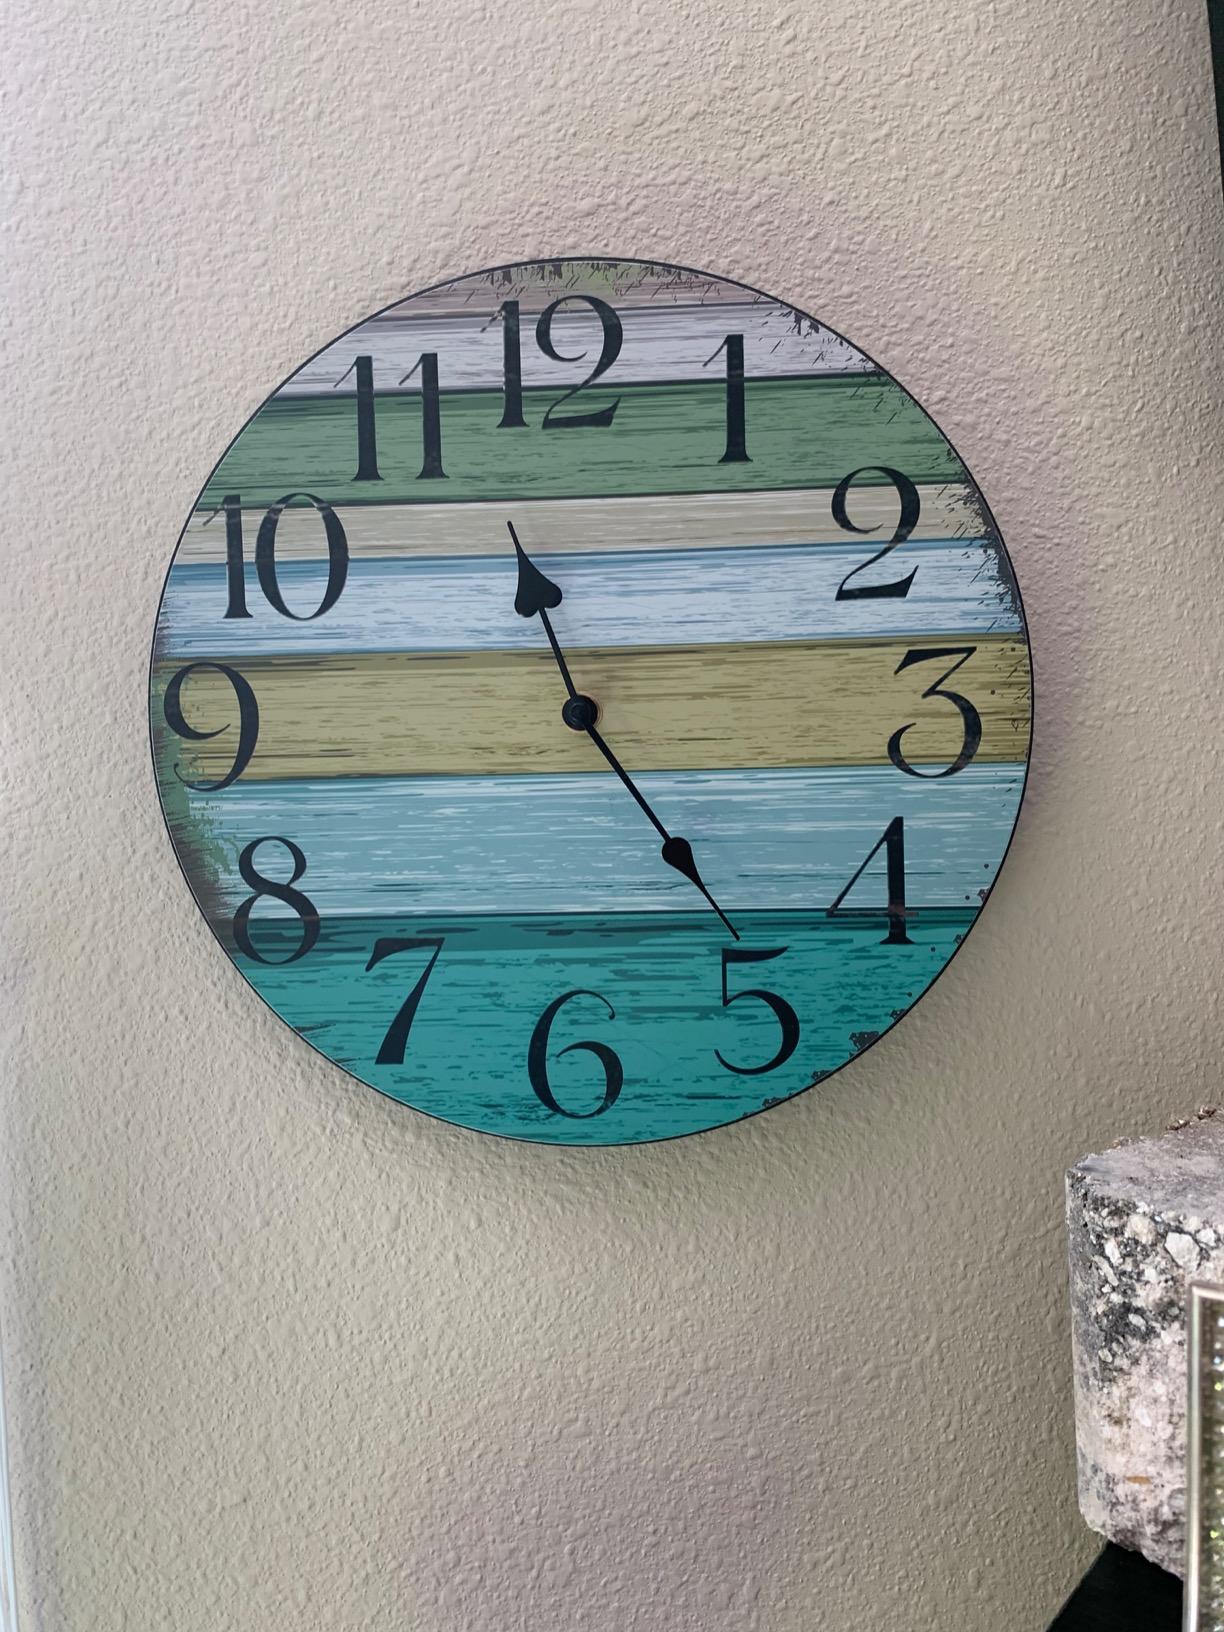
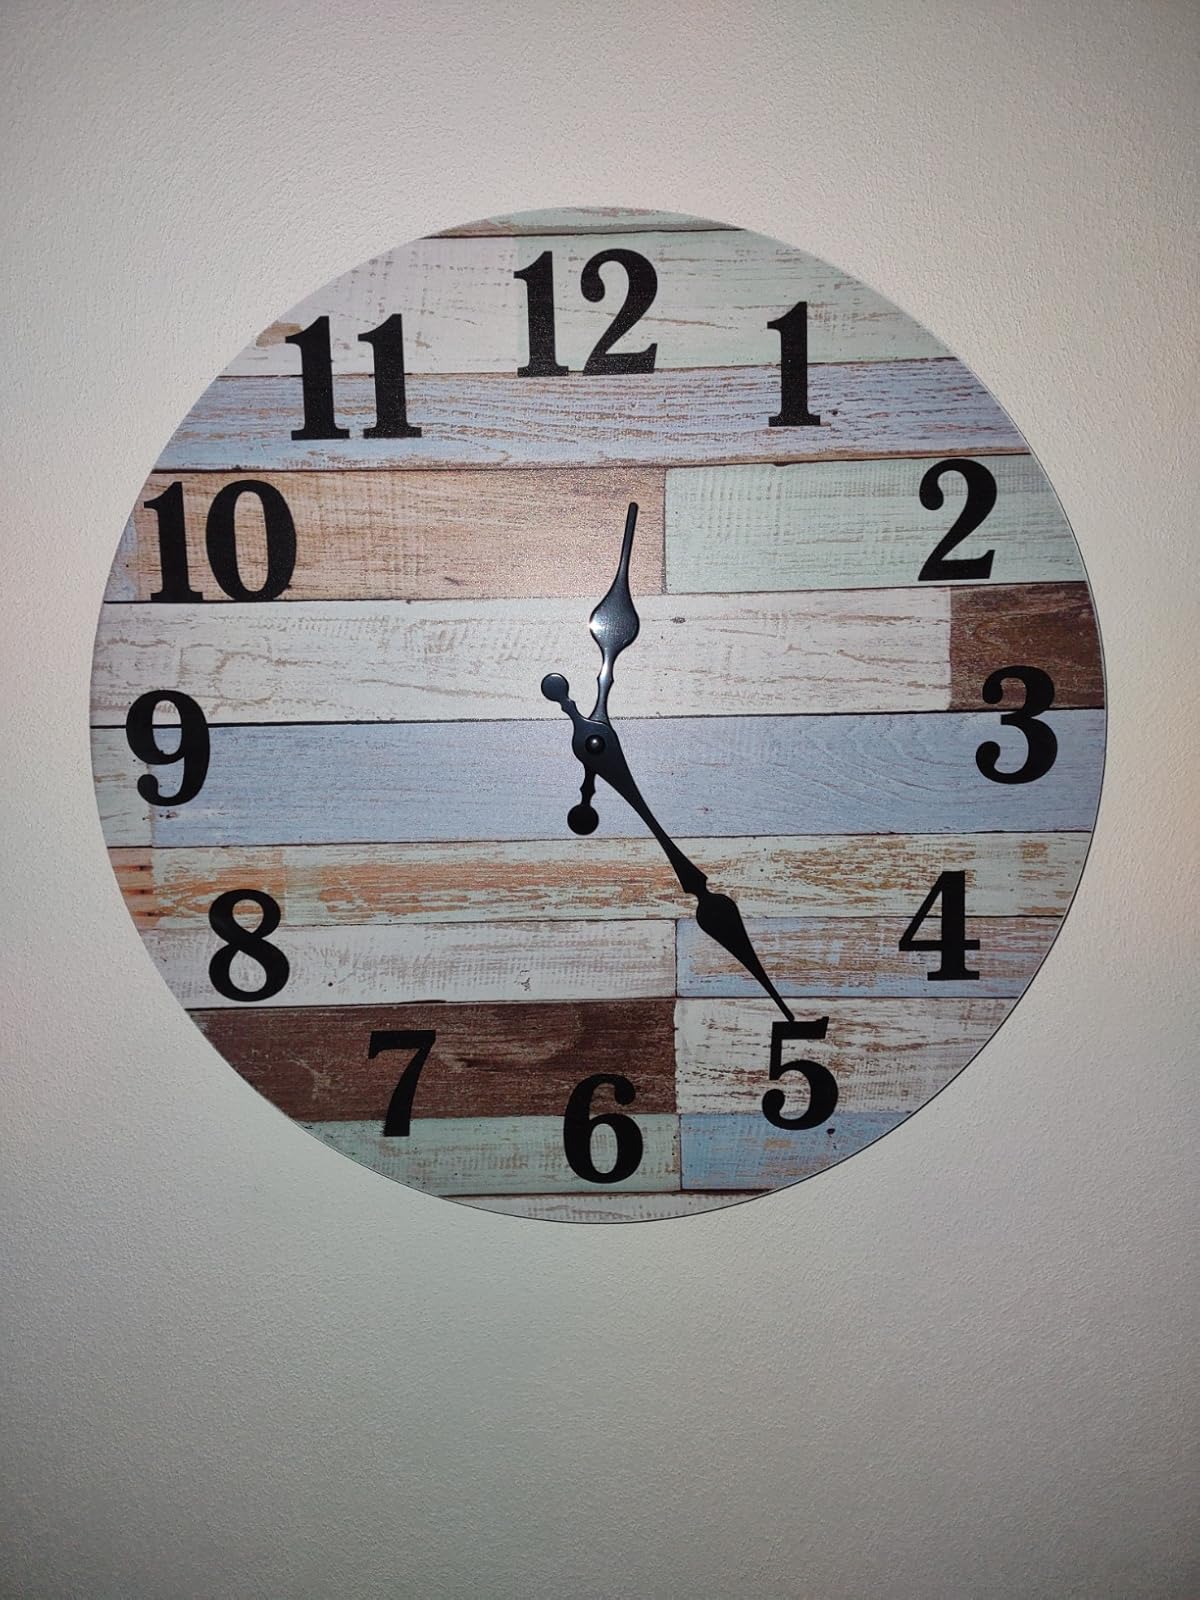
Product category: clock
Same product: no